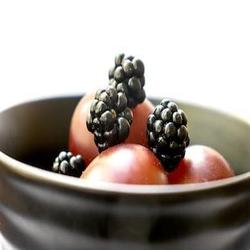
Label: Blackberry